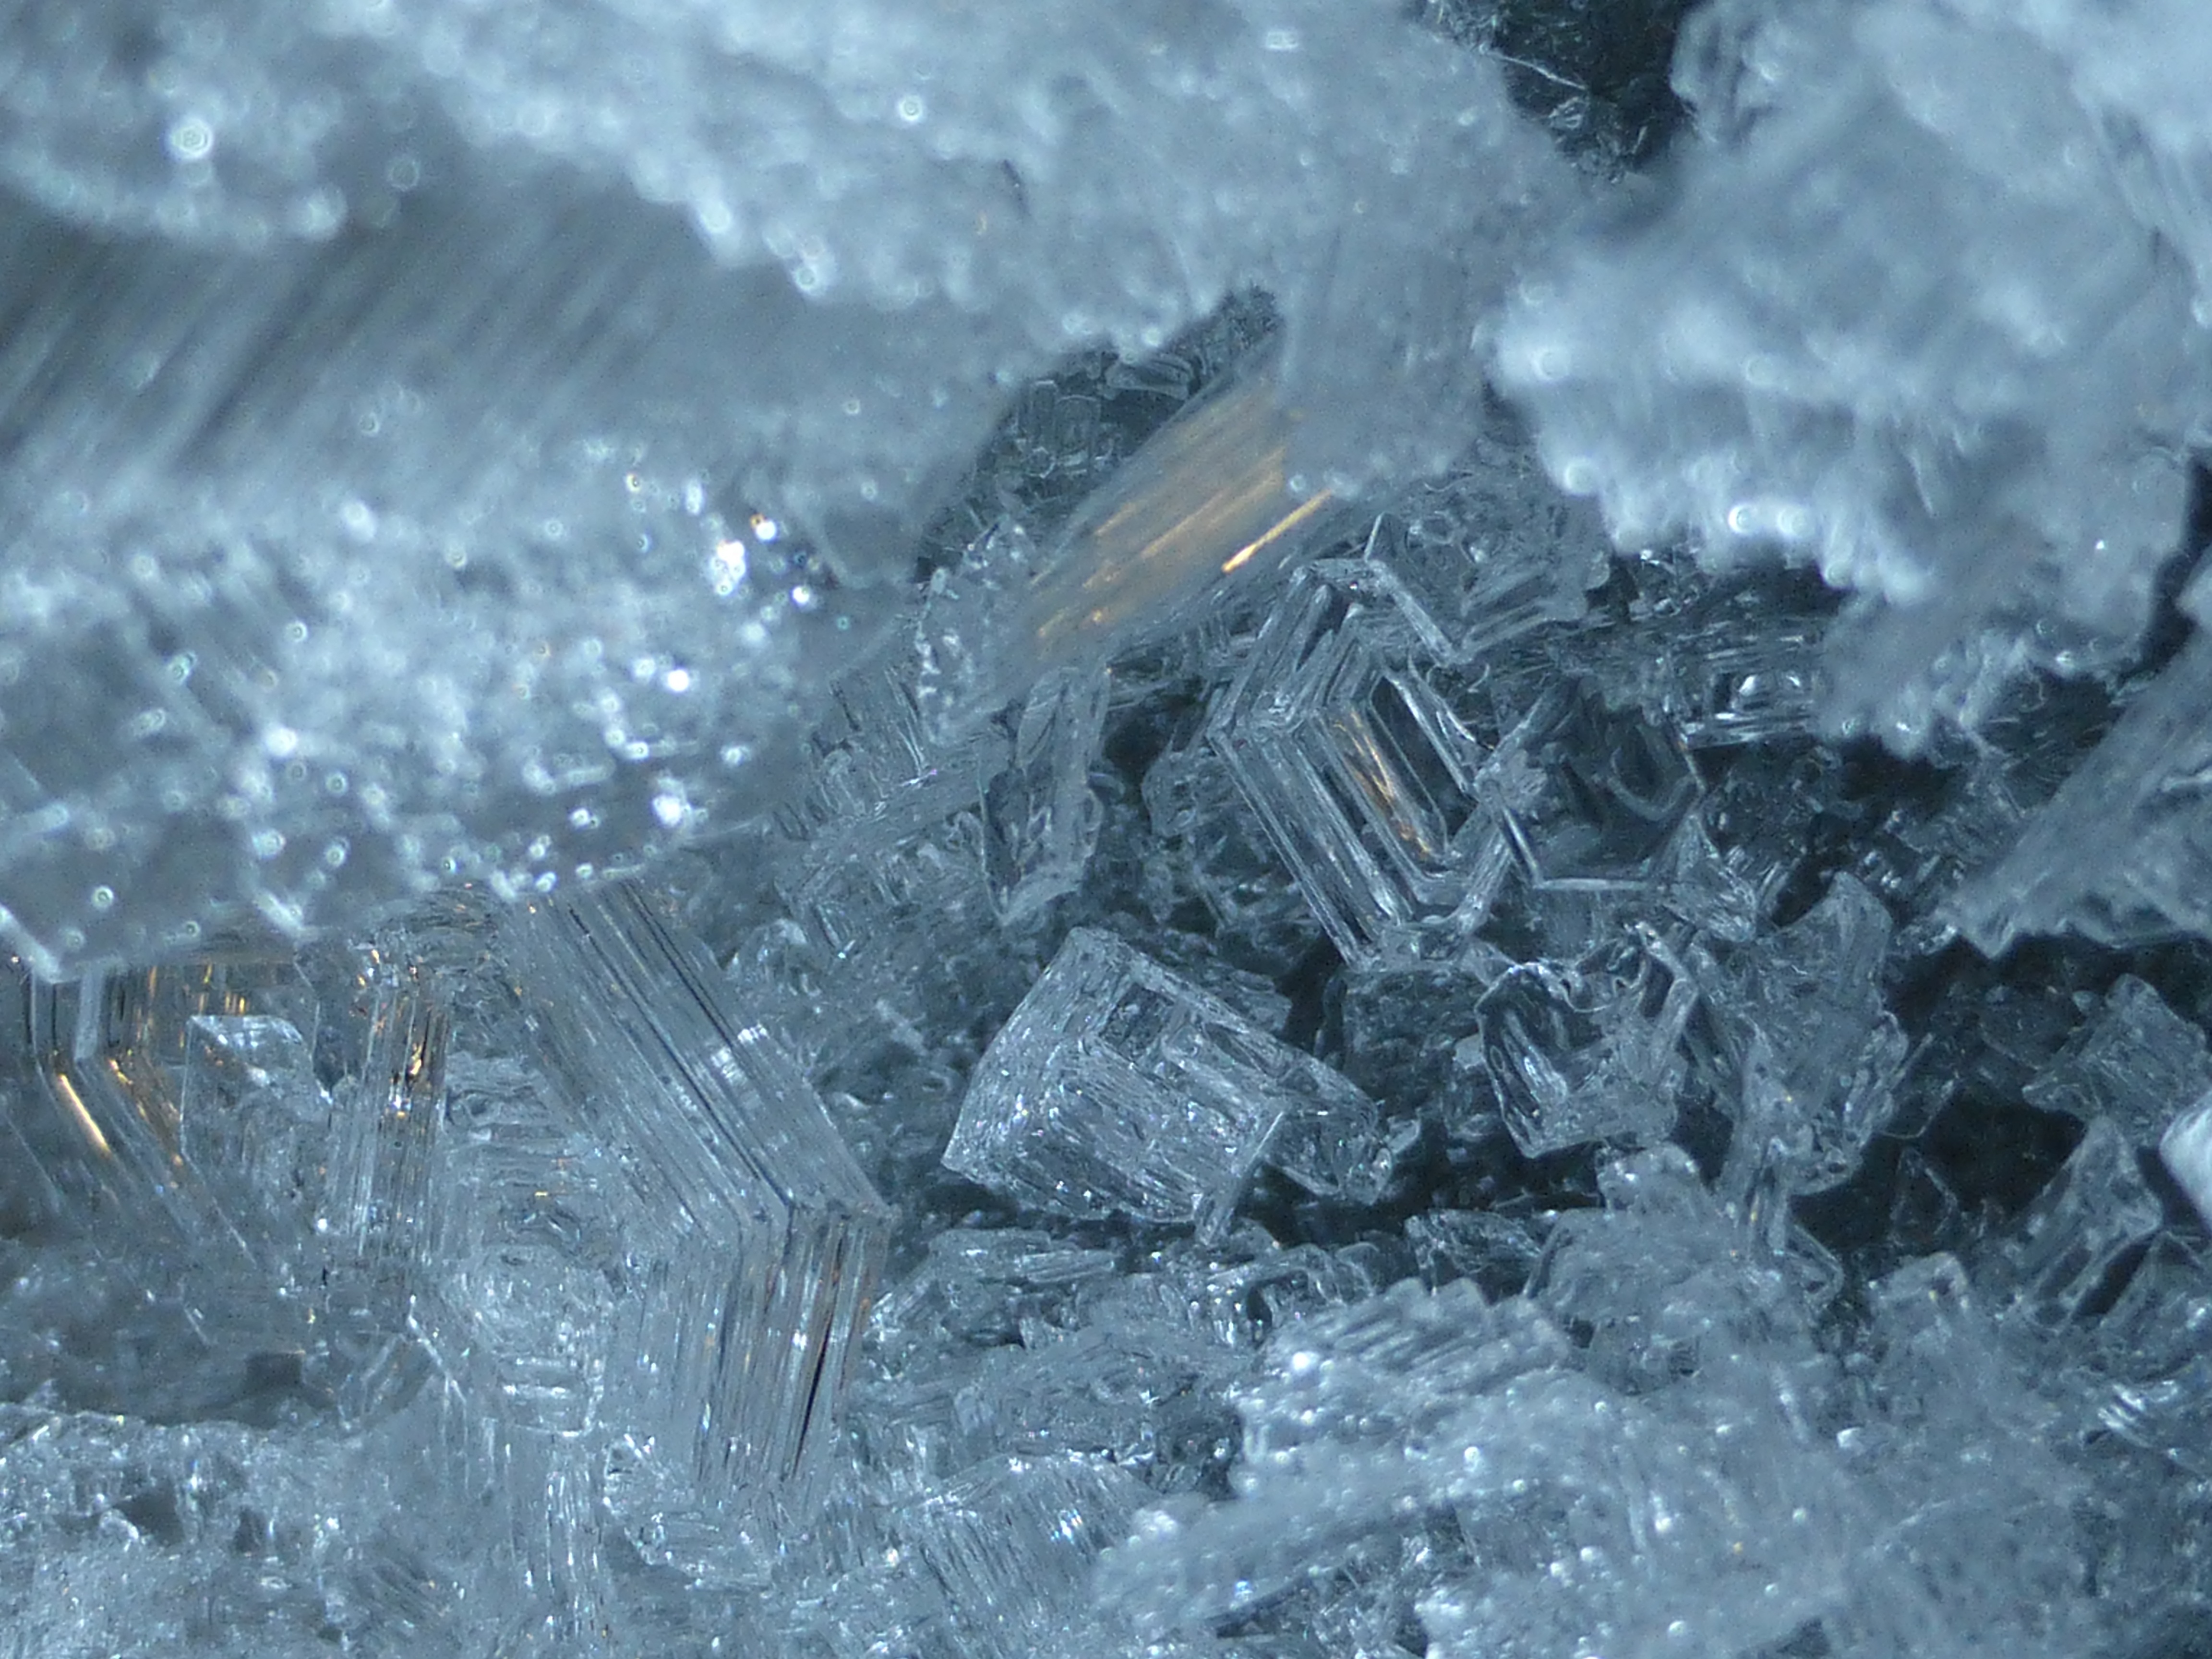
water, nature, snow, cold, winter, frost, ice, weather, cool, icy, blizzard, crystal, melting, freezing, geological phenomenon, winter storm